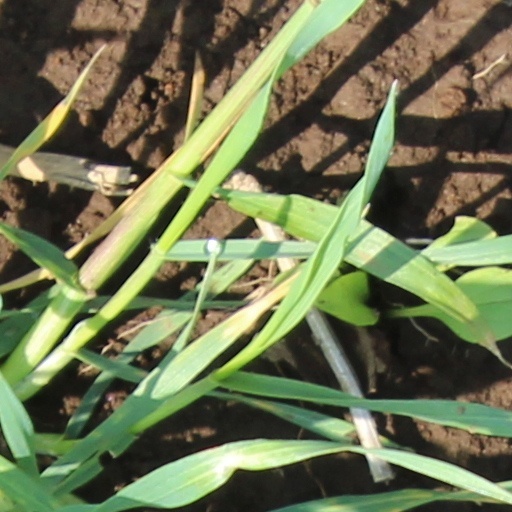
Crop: wheat